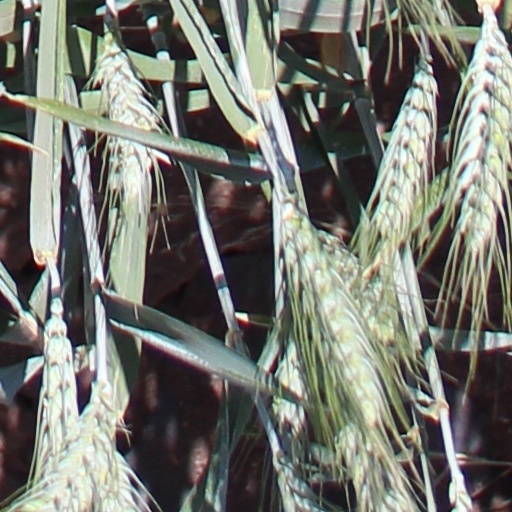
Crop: wheat